Reinier Beeuwkes

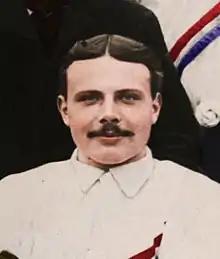
Reinier Beeuwkes in 1905

Reinier Bertus Beeuwkes (17 February 1884 – 1 April 1963) was a Dutch footballer.